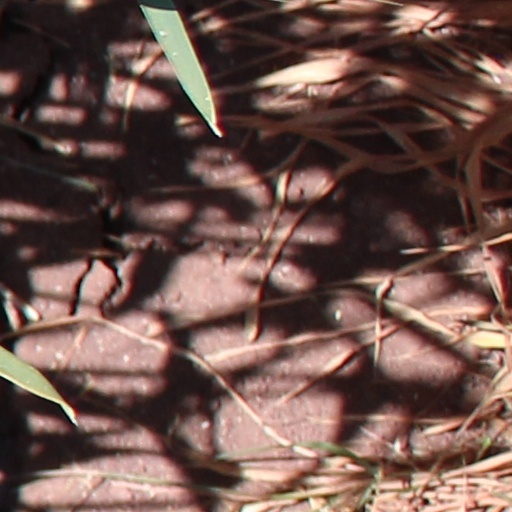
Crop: wheat